Küçükçekmece Bridge

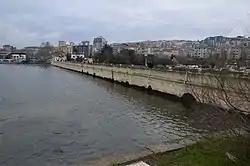
A view of Küçükçekmece Bridge

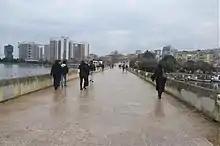
Pedestrians on the bridge.

The Küçükçekmece Bridge, also known as the Küçükçekmece Mimar Sinan Bridge, is a stone arch bridge in Küçükçekmece district of Istanbul, Turkey. It was built by Ottoman architect Mimar Sinan and was completed in 1560.